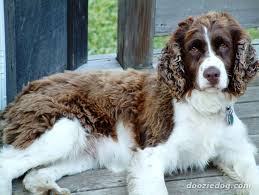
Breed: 202-n000023-Welsh_springer_spaniel